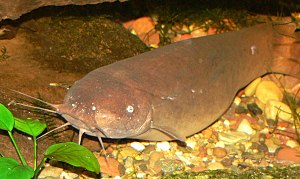
Elektriske maller
Malapterurus electricus
Elektriske maller er det almindelige navn for adskillige arter af ferskvandslevende maller med evnen til at give elektriske stød på op til 350 volt. Elektriske maller findes i flere dele af Afrika. Elektriske maller er som regel nataktive og lever primært af andre fisk. De kan blive så store som 90 cm lange og veje mere end 18 kg. Elektriske maller var kendt så langt tilbage som i Det gamle Egypten. Der er to slægter og over 12 kendte arter, hvoraf de fleste er dværgarter mindre end 30 cm lange.